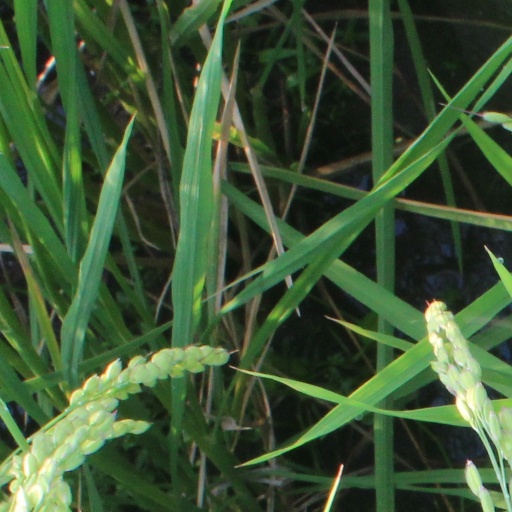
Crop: rice